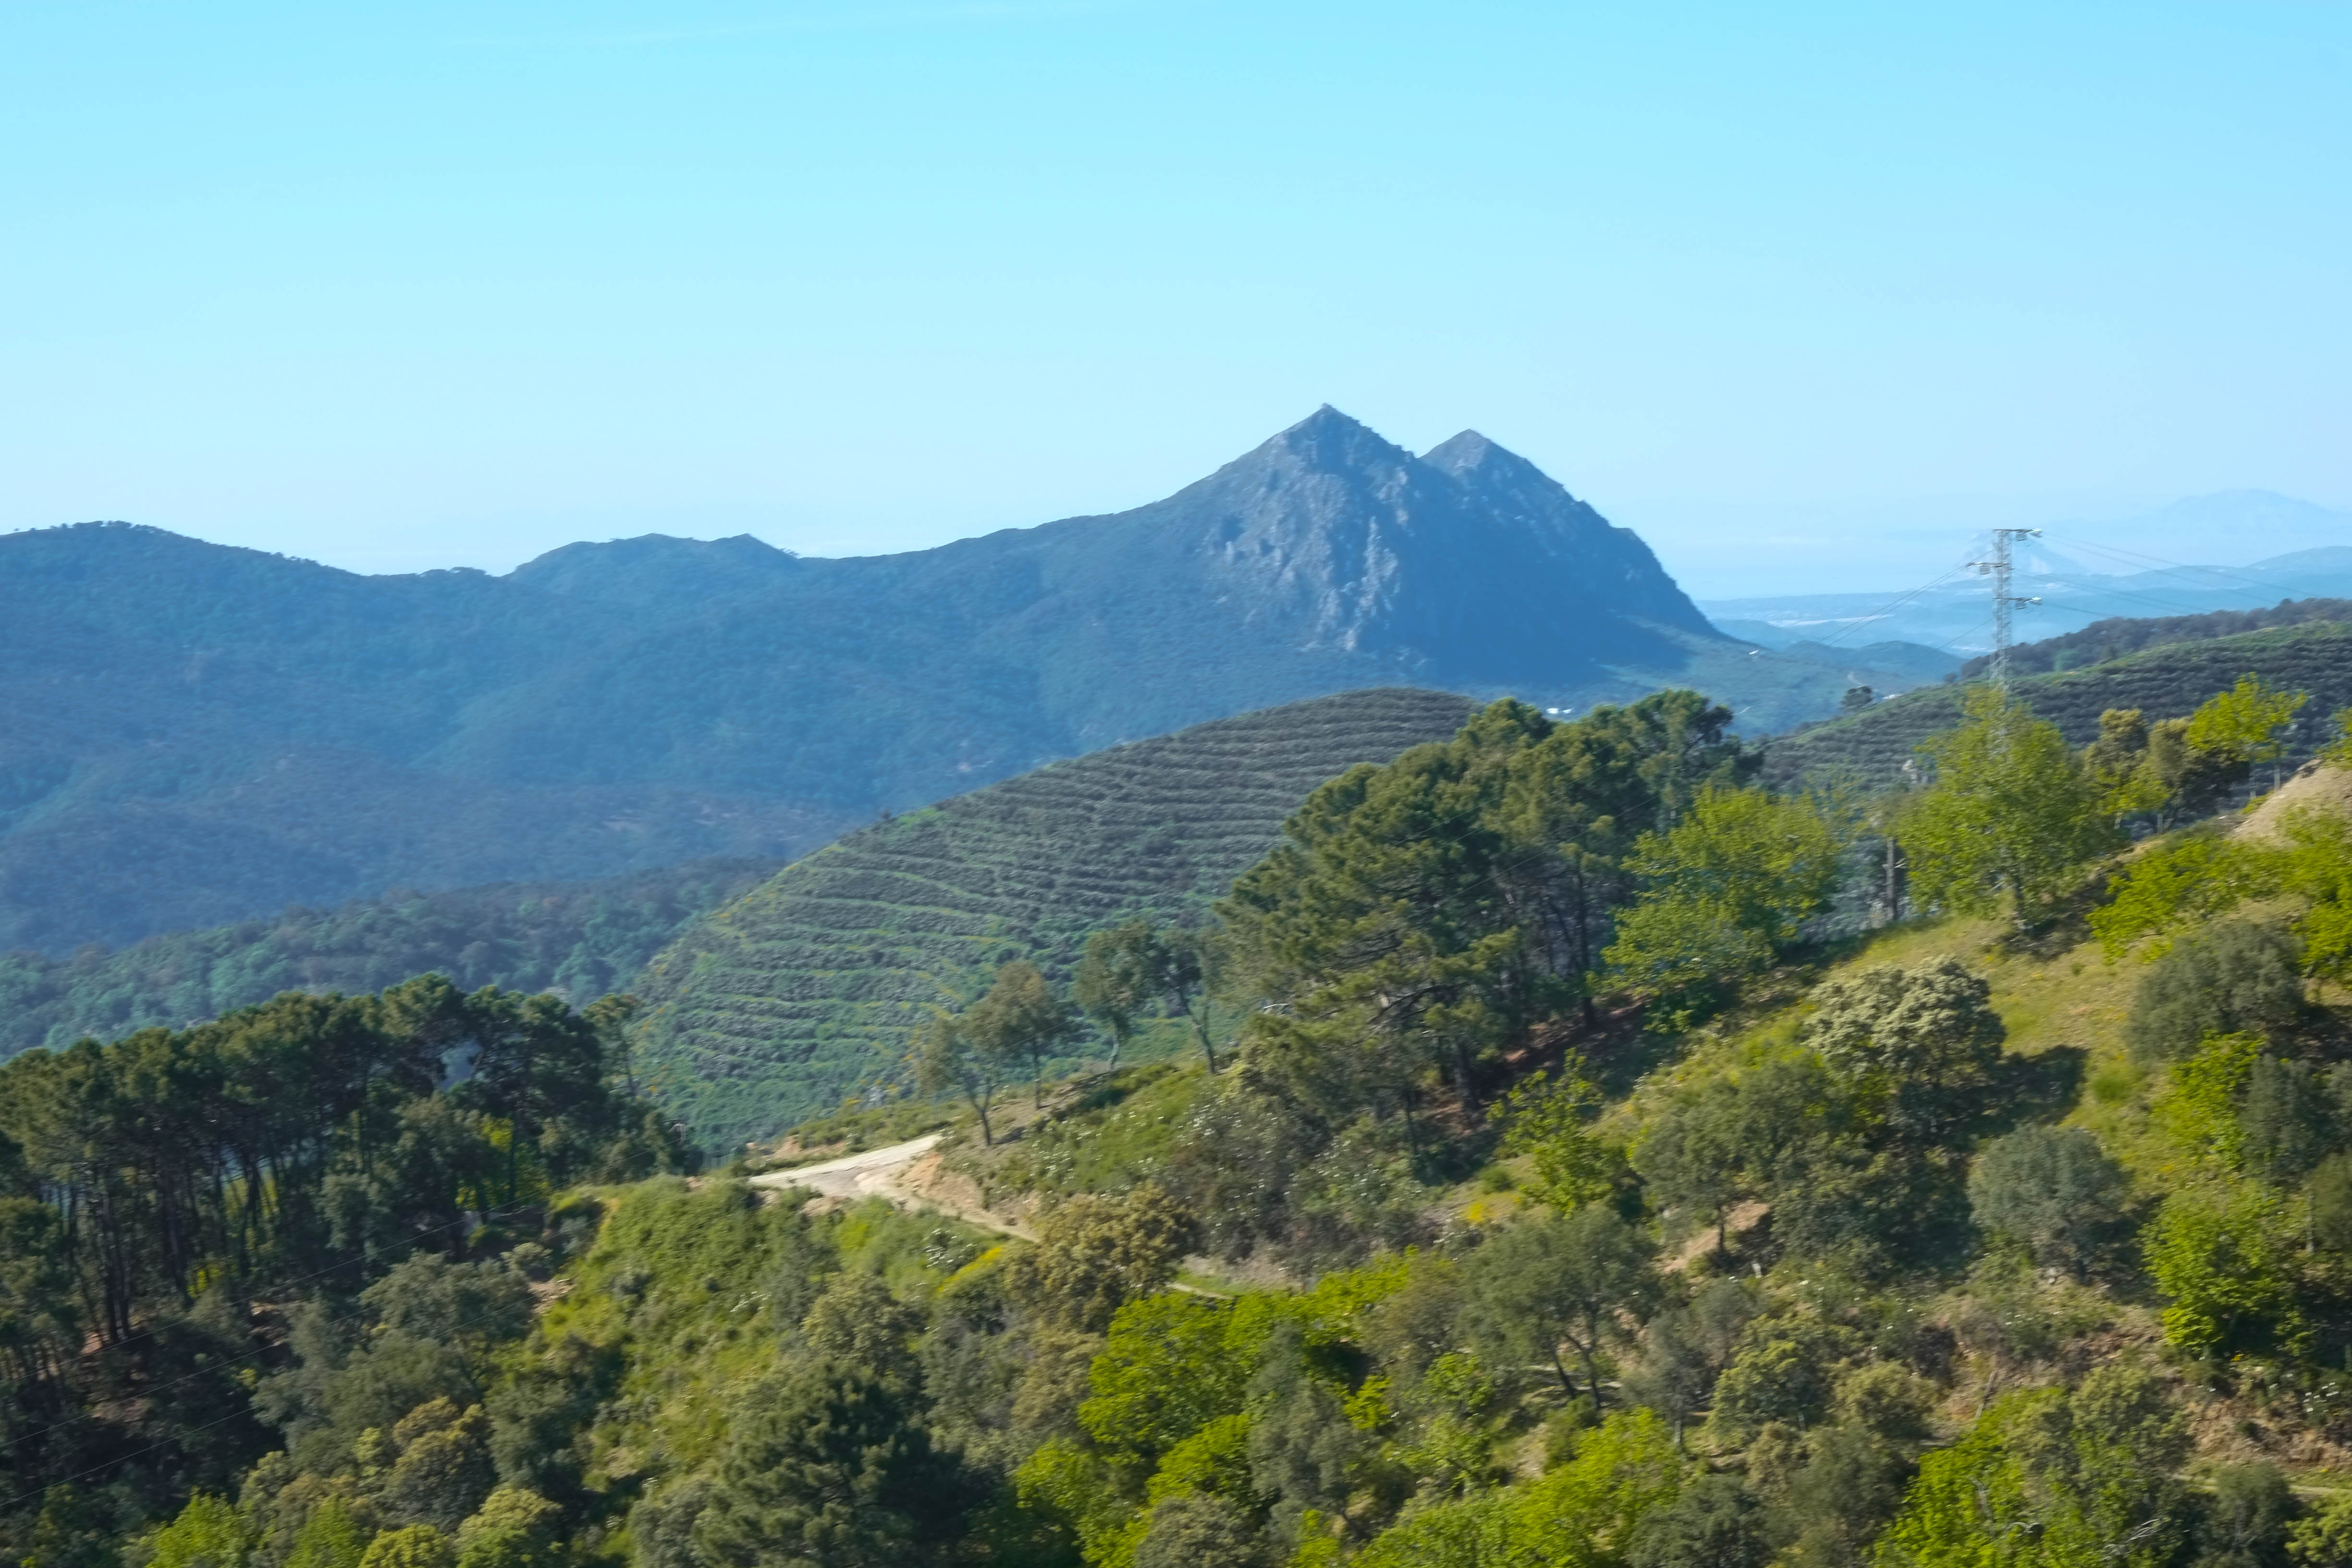
forest, wilderness, walking, mountain, hill, adventure, valley, mountain range, ridge, rainforest, plateau, andalusia, ecosystem, landform, hill station, natural environment, geographical feature, mountainous landforms